Larry Wall

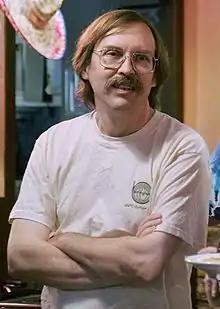
Wall in 2007

Larry Arnold Wall (born September 27, 1954) is an American computer programmer, linguist, and author known for creating the Perl programming language and the patch tool.